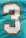
Number: 3